Andre Neblett

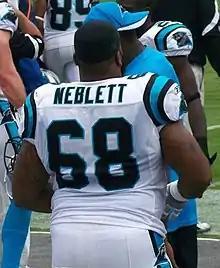
Neblett in 2011

Andre Neblett (born June 7, 1988) is a former American football defensive tackle who played four seasons in the National Football League (NFL). He played college football at Temple and was signed by the Carolina Panthers as an undrafted free agent in 2010. He was also a member of the Tampa Bay Buccaneers and New England Patriots.